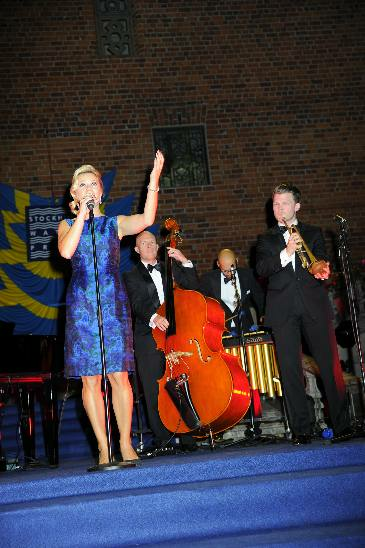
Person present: Yes